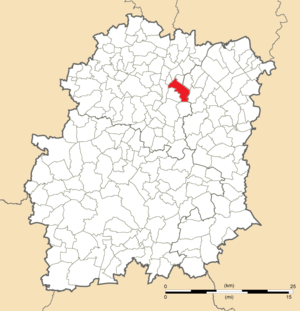
Carte de position de Sainte-Geneviève-des-Bois en Essonne
Sainte-Geneviève-des-Bois est une commune française située à vingt-quatre kilomètres au sud de Paris dans le département de l’Essonne en région Île-de-France.